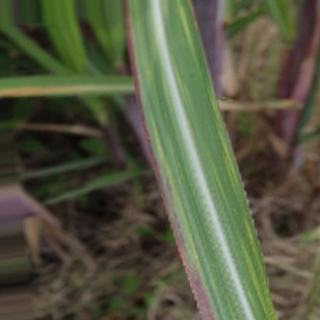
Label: sugarcane_bacterial_blight